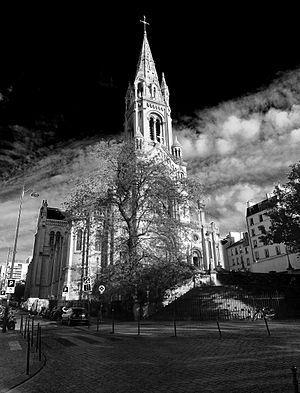
Église Notre-Dame-de-la-Croix de Ménilmontant (vue extérieure) - Paris XX
L'église Notre-Dame-de-la-Croix est un édifice catholique parisien qui se trouve dans le quartier de Ménilmontant, dans le 20ᵉ arrondissement. Cette vaste église combine des éléments néo-romans et néo-gothiques. Elle se fait aussi remarquer pour son clocher de 78 mètres de hauteur ainsi que pour son escalier monumental qui précède sa façade. Elle fait partie des plus grandes églises de Paris. L'église est classée Monument Historique en 2017.